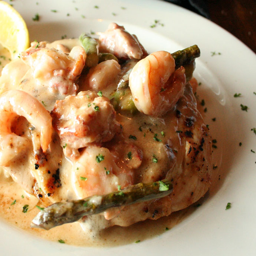
chicken and seafood at business